Limbourg brothers

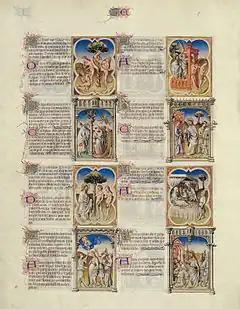
"Bible Moralisée" ( 166 in the Bibliothèque nationale de France,

In February 1402 Paul and Jean were contracted by Philip to work for four years exclusively on illuminating a bible (a "très belle et notable Bible"). It is their first documented commission and the work seems to have been executed in Paris. Art historians are divided as to whether the "Bible Moralisée" ( 166 in the Bibliothèque nationale de France in Paris) is the same manuscript as Philip's commission;